Curiosity Cabinet of Ole Worm

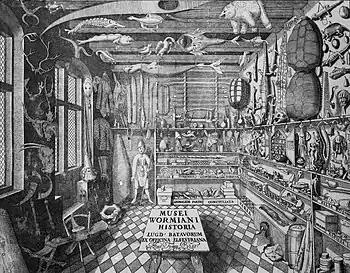

This frontispiece by Ole Worm titled "Ole Worm’s Cabinet of Wonder: Natural Specimens and Wondrous Monsters" is an engraving depicting various animal taxidermy, shells, and many other oddities. The piece was finished in 1655 and printed by G Wingendrop.